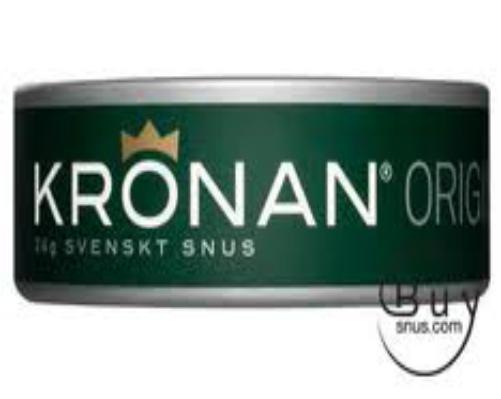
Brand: kronan
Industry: Others